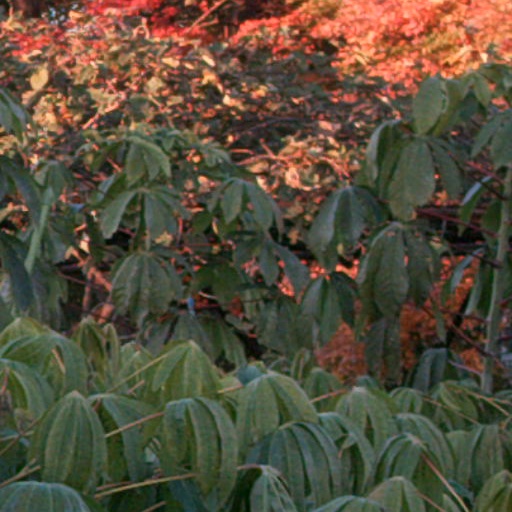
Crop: cassava